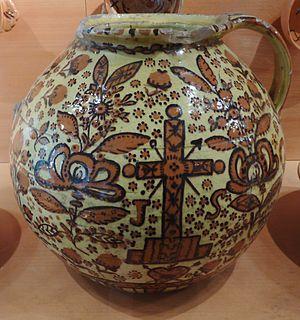
Faïence de Quimper